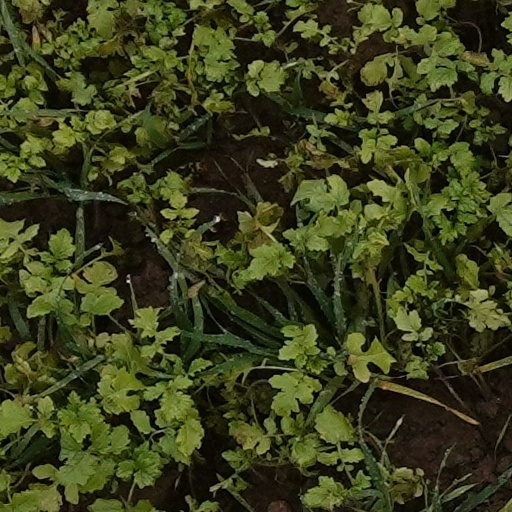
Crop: wheat